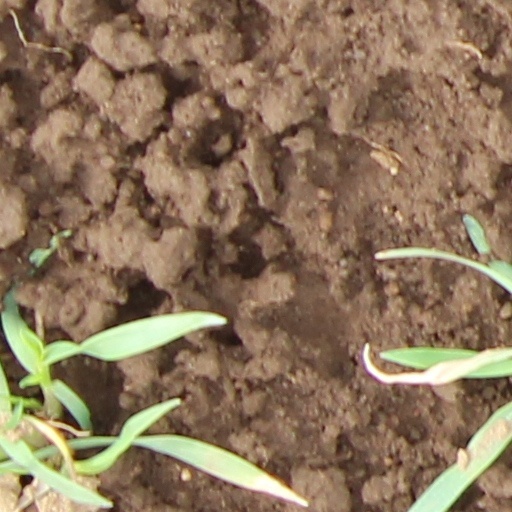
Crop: wheat